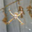
Label: spider